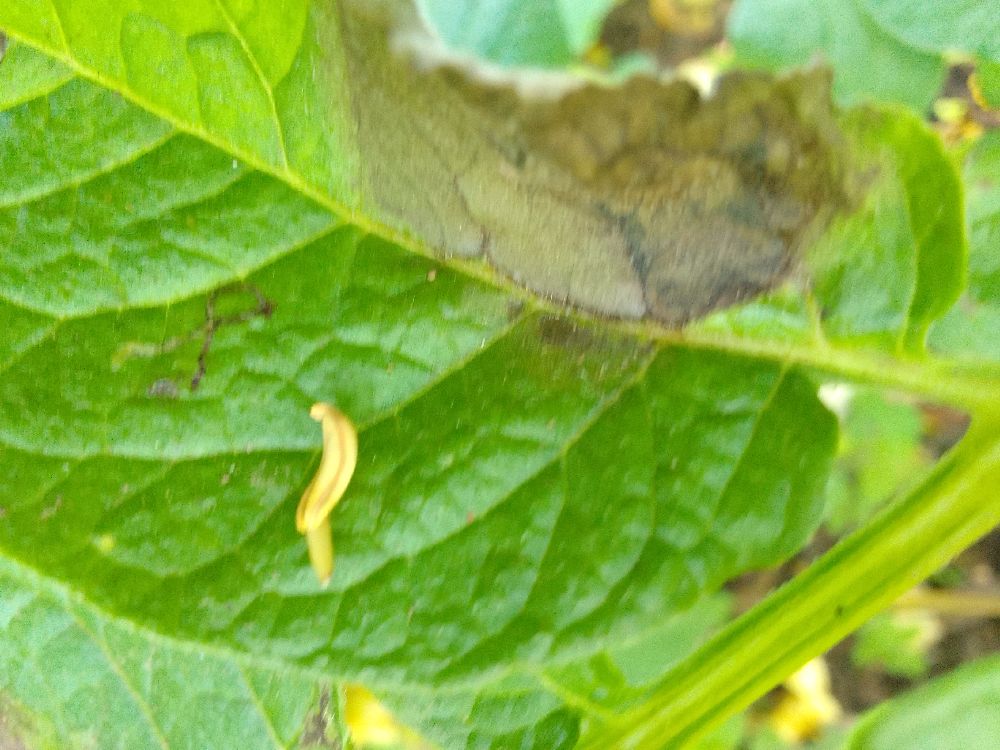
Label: Late blight